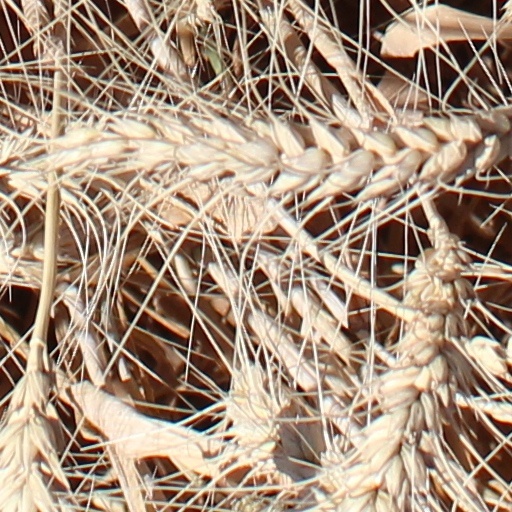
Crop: wheat